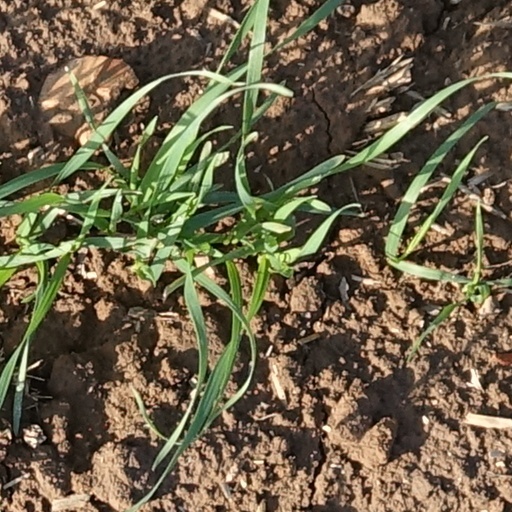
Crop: wheat